Zhuolan

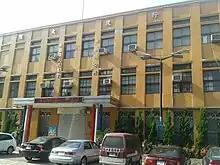
Zhuolan Township office

The township comprises 11 villages: Fengtian, Jingshan, Laozhuang, Miaofeng, Neiwan, Pinglin, Shangxin, Xincuo, Xinrong, Xiping and Zhongjie.